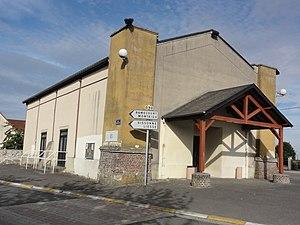
Saint-Erme-Outre-et-Ramecourt est une commune française située dans le département de l'Aisne, en région Hauts-de-France.